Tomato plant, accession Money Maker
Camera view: vertical (180 deg); turntable rotation: 90 degrees
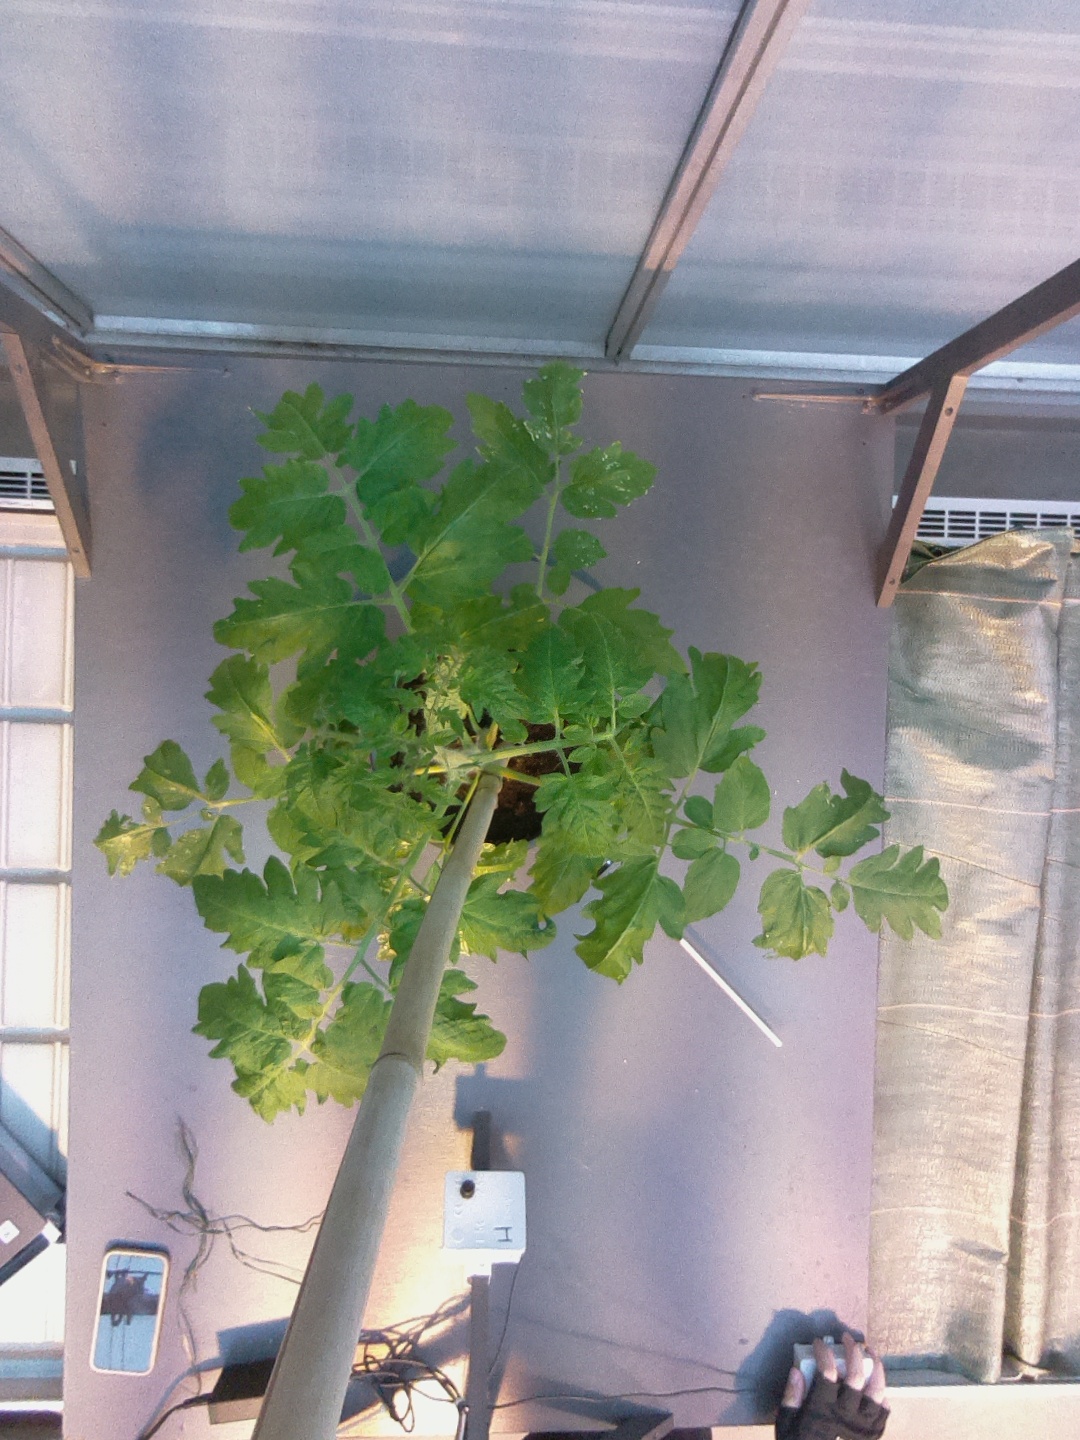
BBCH growth stage 51: First inflorence visible, visible closed flower bud